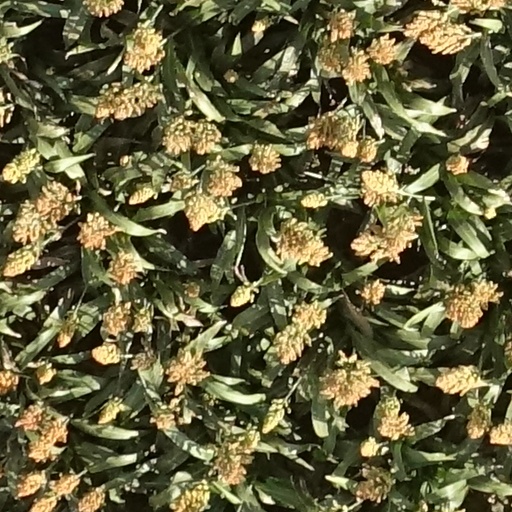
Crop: sorghum